Kevin DuBrow

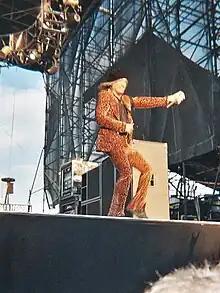
DuBrow in 2005

In 2004, after Quiet Riot's 2003 breakup, DuBrow recorded a collection of cover versions for his first solo album, "In for the Kill". The album was recorded in DuBrow's home in Las Vegas, Nevada.